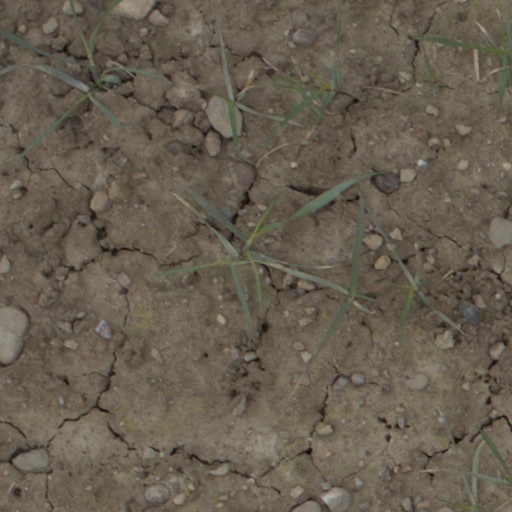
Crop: wheat